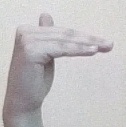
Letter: khaa